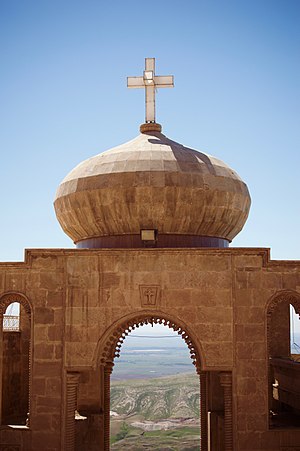
Den syrisk-ortodokse kirke
Det syrisk-ortodokse Matthæuskloster i det nordlige Irak.
Den syrisk-ortodokse kirke er en orientalsk ortodoks kirke baseret i Mellemøsten med en global medlemsspredning. Kirken hævder at nedstamme fra nogle af de tidligste kristne samfund etableret af Apostlen Peter. Kirken følger den vestsyriske ritus og benytter som liturgisk sprog syrisk, som er en dialekt af aramæisk.